Margaret Levyns

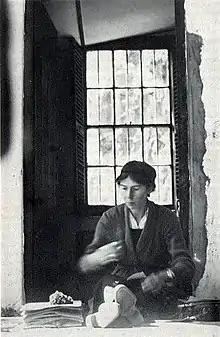
Montagu, Cape Province, 1922

Margaret Rutherford Bryan Levyns (née Michell, 24 August 1890 Cape Town – 11 November 1975 Cape Town) was an eminent South African phytogeographer, botanist and taxonomist.